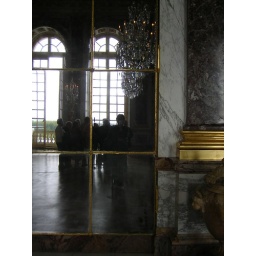
Don't let those &amp;quot;sexy&amp;quot; white running shoes fool you, that's me in the mirror.. ;-P